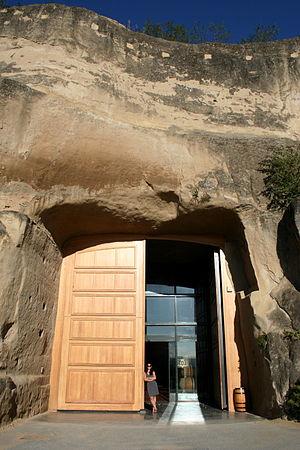
Vineum de Paul Jaboulet à Châteauneuf-sur-Isère
En France, on désigne par vallée du Rhône la région située de part et d'autre du Rhône, en aval de Lyon, dans le sud-est de la France. C'est une région agricole française selon le classement de l'Insee. Elle se subdivise en plaine irriguée de la Crau, plaine maraîchère du Comtat Venaissin, coteaux viticoles produisant des vins AOC de renommée mondiale sur les rives droite et gauche du fleuve, polyculture de la Drôme provençale, grandes cultures de la plaine valentinoise, vergers de l’Isère, prairies des vallées de la Galaure et de l’Herbasse.
Paul Jaboulet aîné, est une maison de vins qui a commencé son activité à Tain-l'Hermitage en 1834.